Hewing

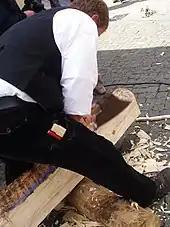
A German carpenter (Zimmerer) hewing a log into a beam. Note the blue chalk line snapped on the log to which the hewer works.

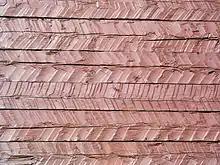
In some medieval Scandinavian buildings a special method of hewing which produces a herringbone pattern on the timbers has been used (Swedish: "Slinthuggning", Norwegian: "Sprettejling"). This is a modern reconstruction in Stråsjö Chapel in Hälsingland, Sweden.

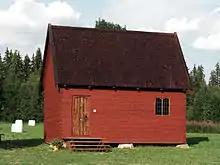
Stråsjö Chapel

In woodworking, hewing is the process of converting a log from its rounded natural form into lumber (timber) with more or less flat surfaces using primarily an axe. It is an ancient method, and before the advent of sawmills, it was a standard way of squaring up wooden beams for timber framing. Today it is still used occasionally for that purpose by anyone who has logs, needs beams, and cannot or would prefer not to pay for finished lumber. Thus, homesteaders on frugal budgets, for example, may hew their own lumber rather than buy it.